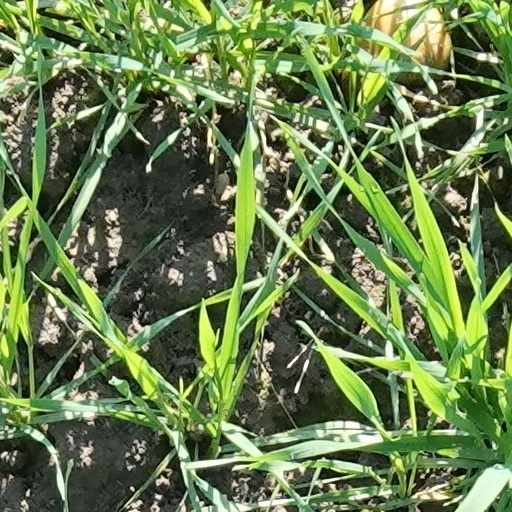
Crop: wheat